Coquí

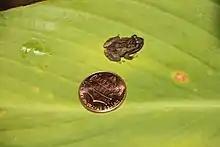

"Eleutherodactylus" spp. are small tree frogs that can vary in color. These frogs can be a mixture of brown, yellow, green, and gray on the top and either white or yellow on the bottom side of their body. The eye color is a variation of brown and gold. They can range in size from . The first word of the species' scientific classification is the genus name "Eleutherodactylus" which is Ancient Greek and Modern Greek for "free toes", referring to the fact that this species has no webbing in between its toes. The coquí have special disks instead of webbing on their feet, differentiating them from many other types of frogs. These disks help the coquí climb and stick to trees and leaves.